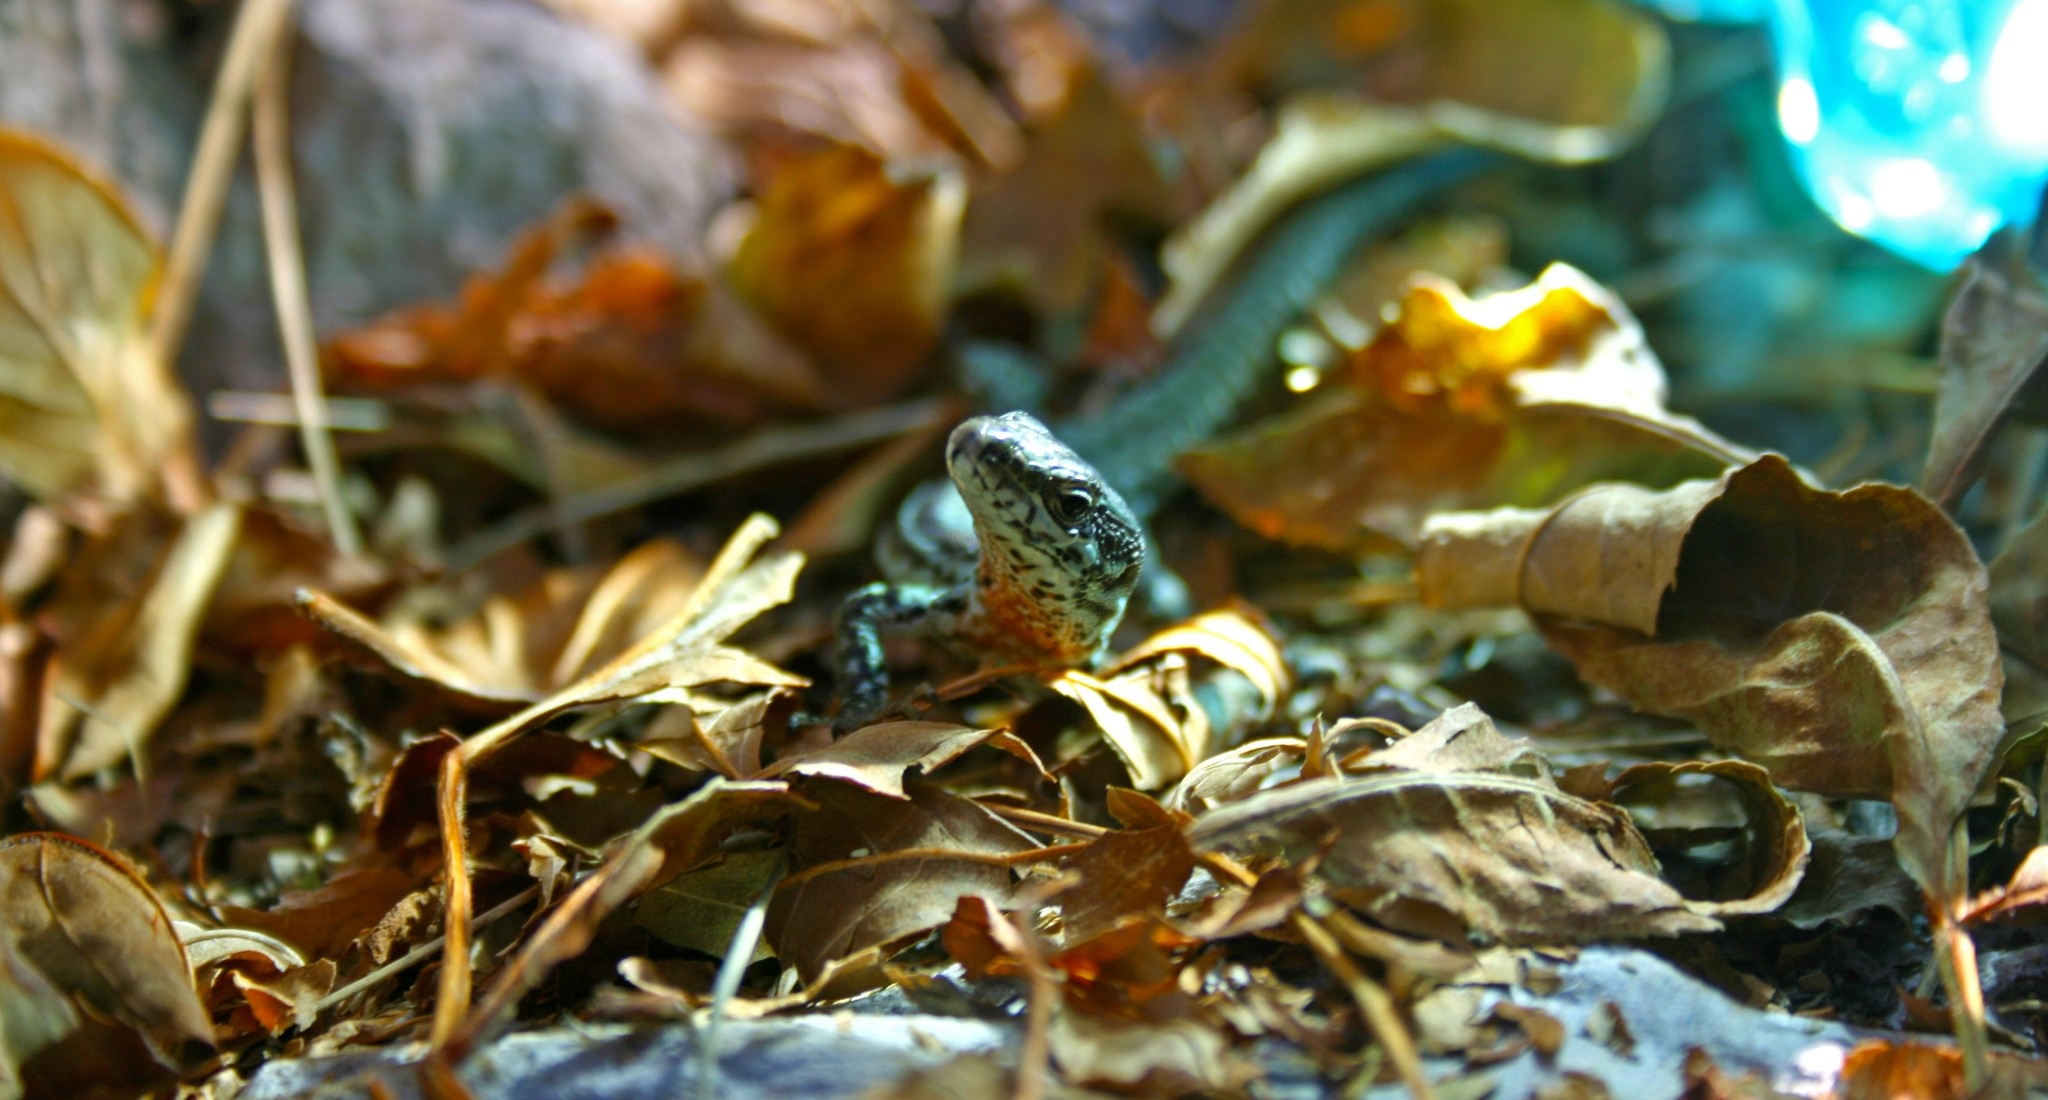
plant, leaf, flower, wildlife, wild, foliage, food, macro, autumn, reptile, flora, season, lizard, reptilian, macro photography